Multiple sclerosis

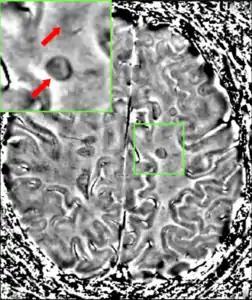
MRI brain scan produced using a "Gradient-echo phase sequence" showing an iron deposit in a white matter lesion (inside green box in the middle of the image; enhanced and marked by red arrow top-left corner)

Since disease progression is the result of degeneration of neurons, the roles of proteins showing loss of nerve tissue such as neurofilaments, tau, and N-acetylaspartate are under investigation.